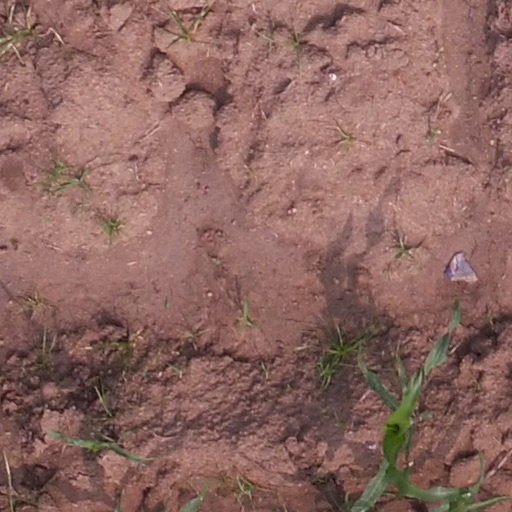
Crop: maize; corn